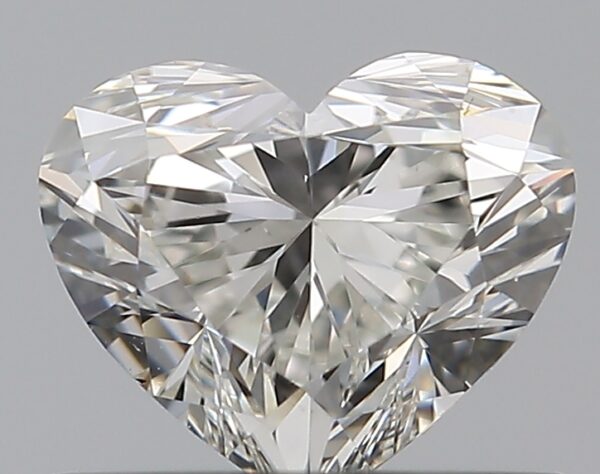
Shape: heart
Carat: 0.5
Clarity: VS2
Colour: H
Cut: EX
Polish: VG
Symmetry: GD
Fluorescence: N
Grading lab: GIA
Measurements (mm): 4.7 x 5.57 x 3.26